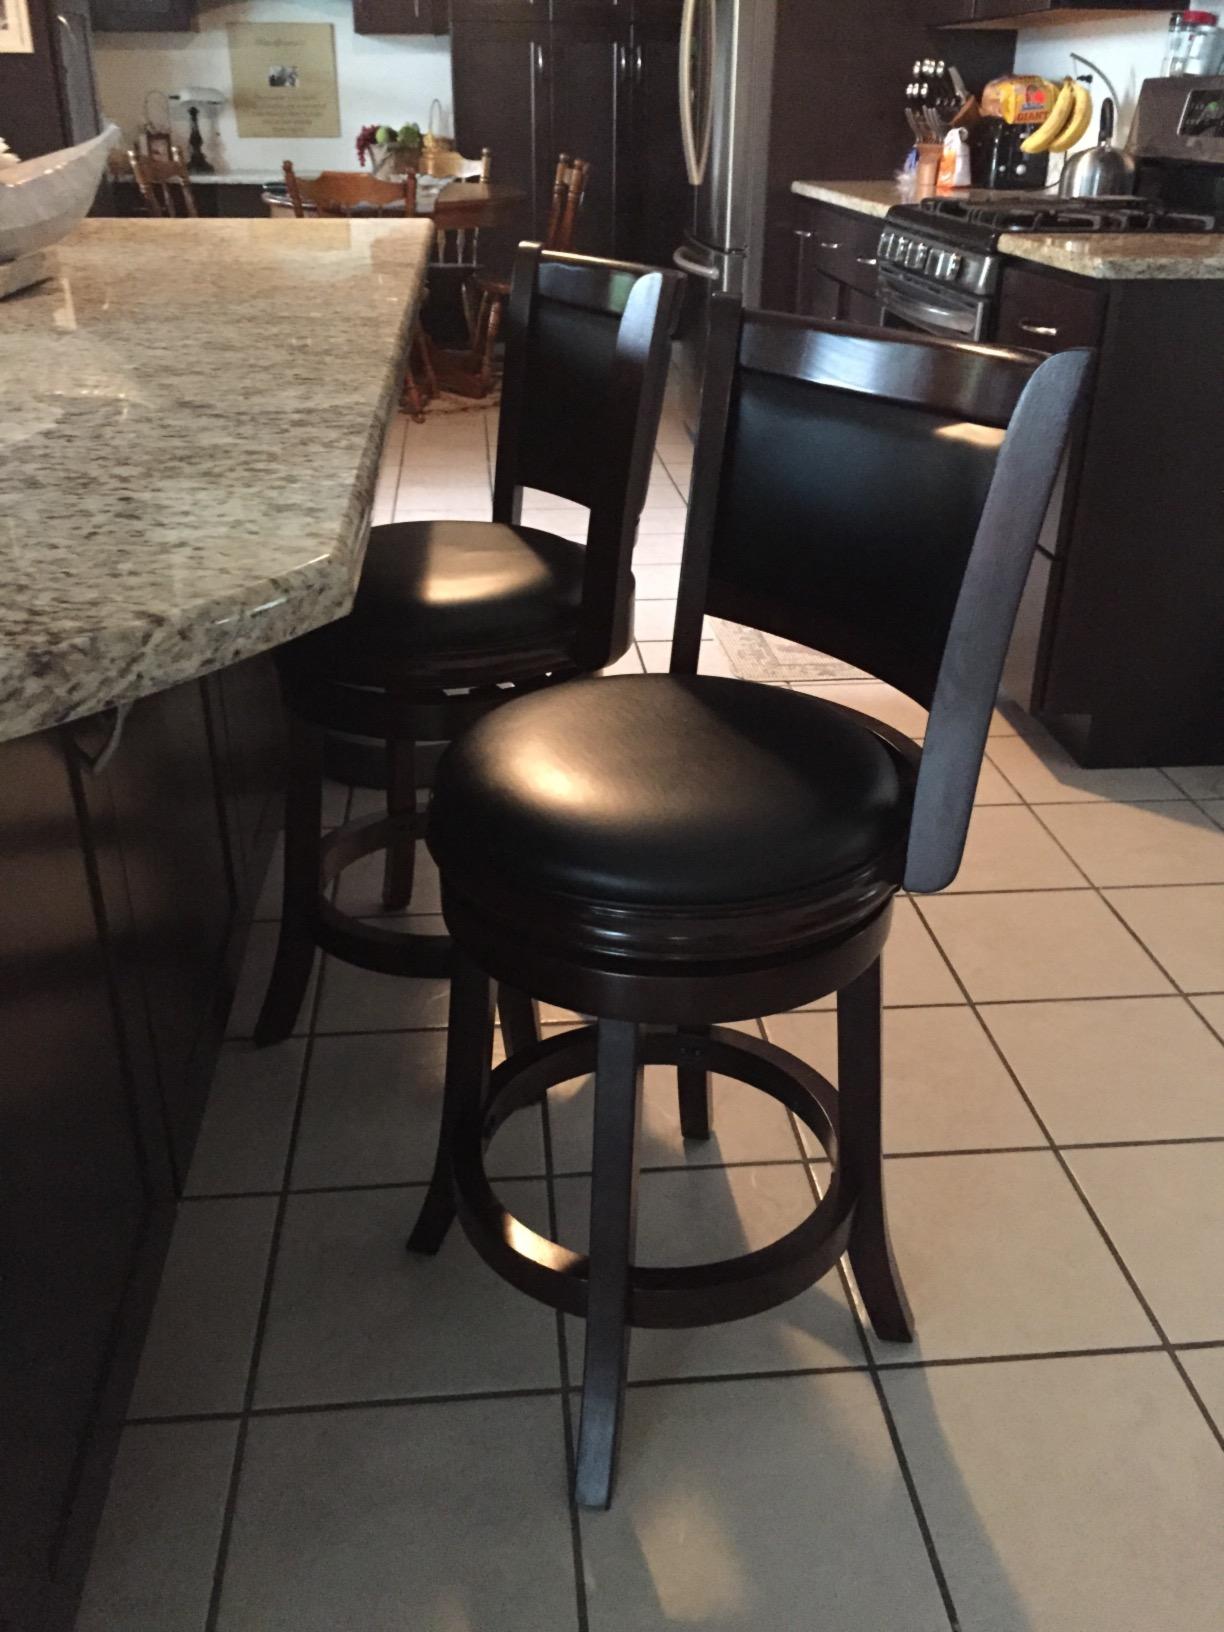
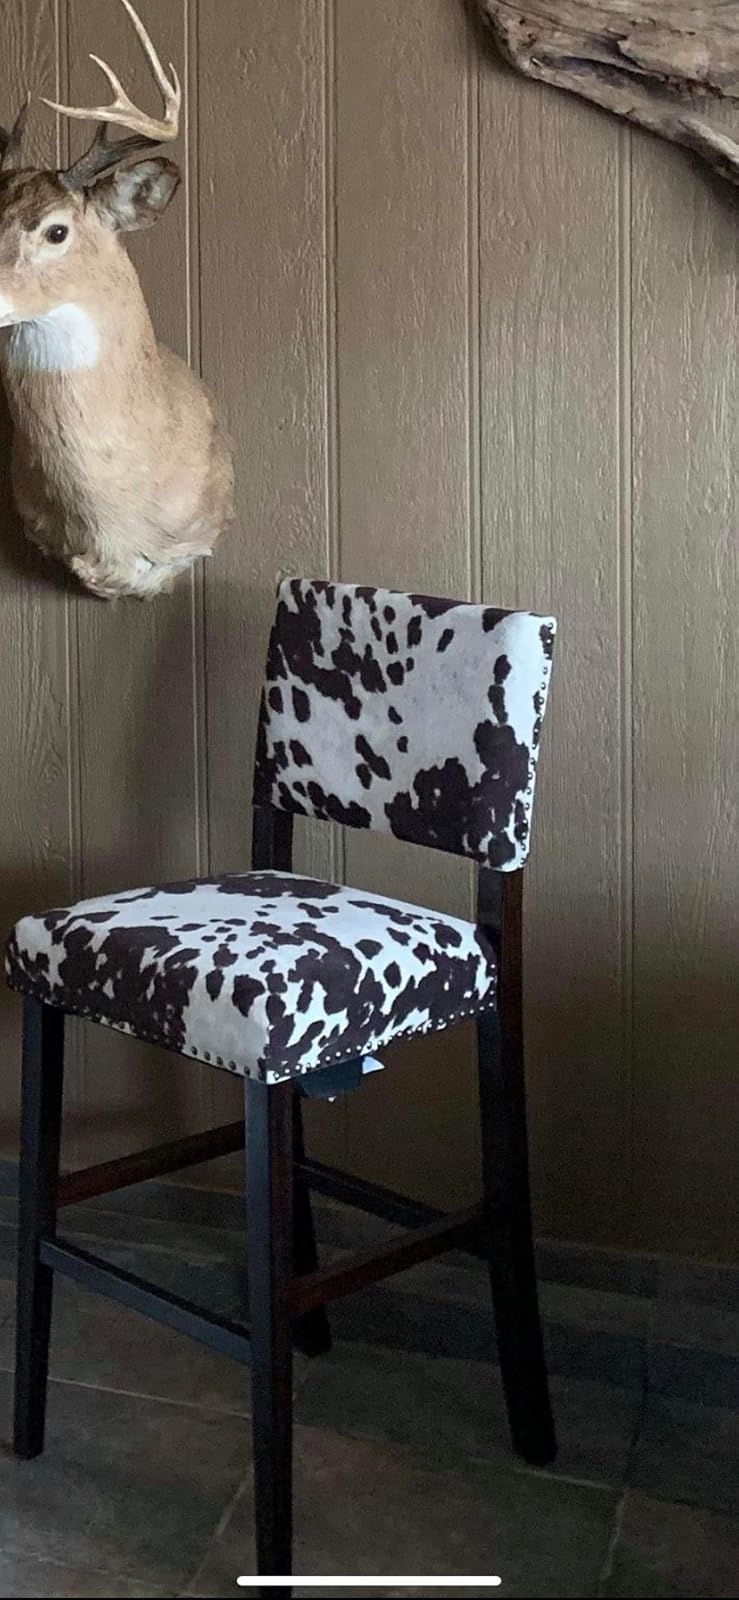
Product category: stool
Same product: no